Chander Pahar (film)

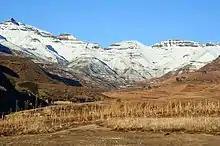
Drakensberg Mountains, where some portions were shot. In the novel, Richtersveld mountains were mentioned. Director Kamaleshwar Mukherjee instead used Drakensberg Mountains for the purpose.

For the filming of "Chander Pahar", the team camped at places in South Africa for a month. Some places near Johannesburg were finalised. Other places where filming took place include the jungles of Mpumalanga, Elands River valley, Blyde River Canyon, Kruger National Park, mountains of Drakensberg and the Kalahari Desert. The film was also shot in Kenya and Uganda. Locations within West Bengal include Bolpur, where the portions of Shankar's village and home were shot.